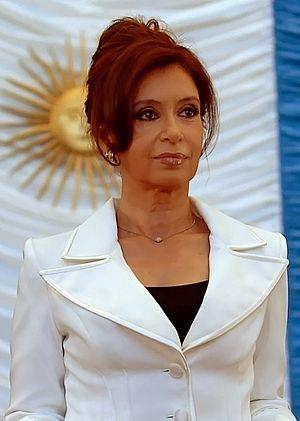
Cristina Fernández de Kirchner, la présidente de l'Argentine dans son rôle de commandant en chef des Forces armées.